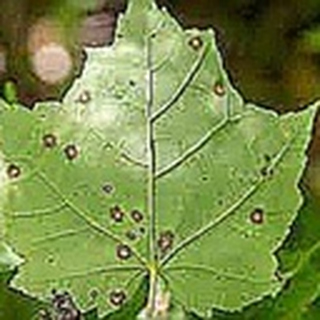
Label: cotton_target_spot